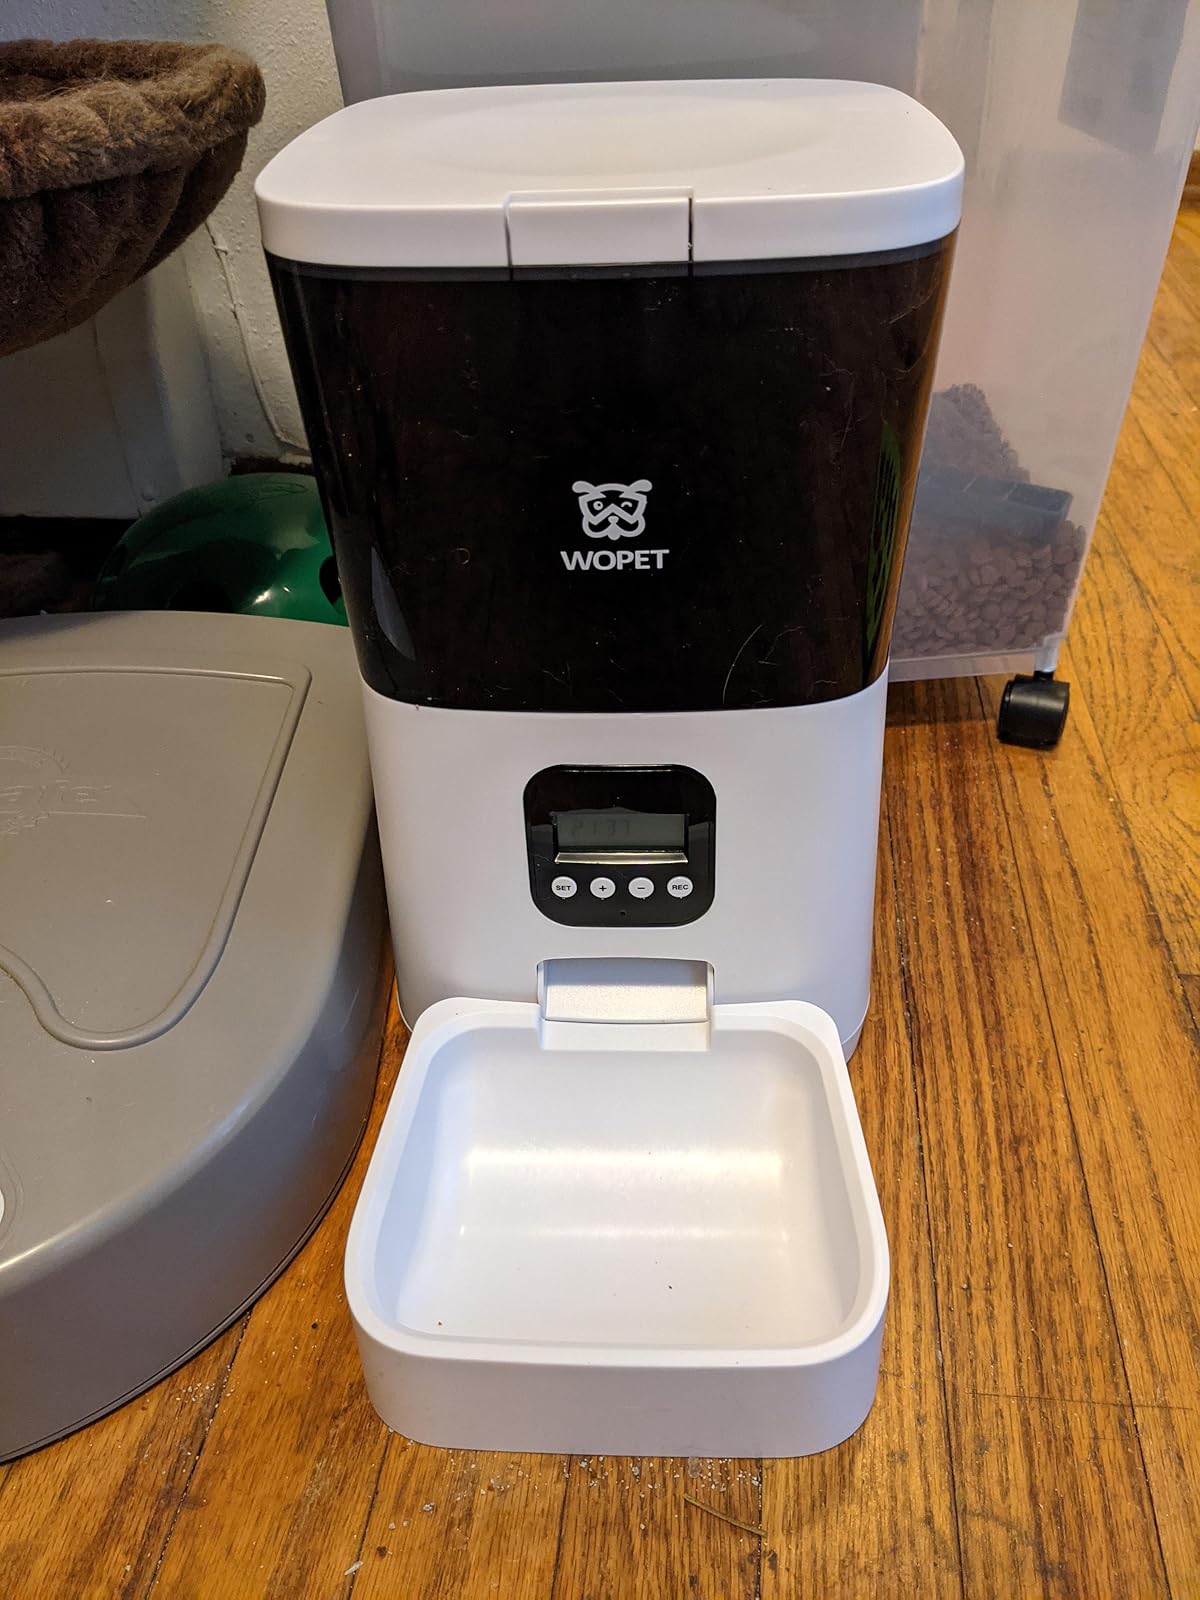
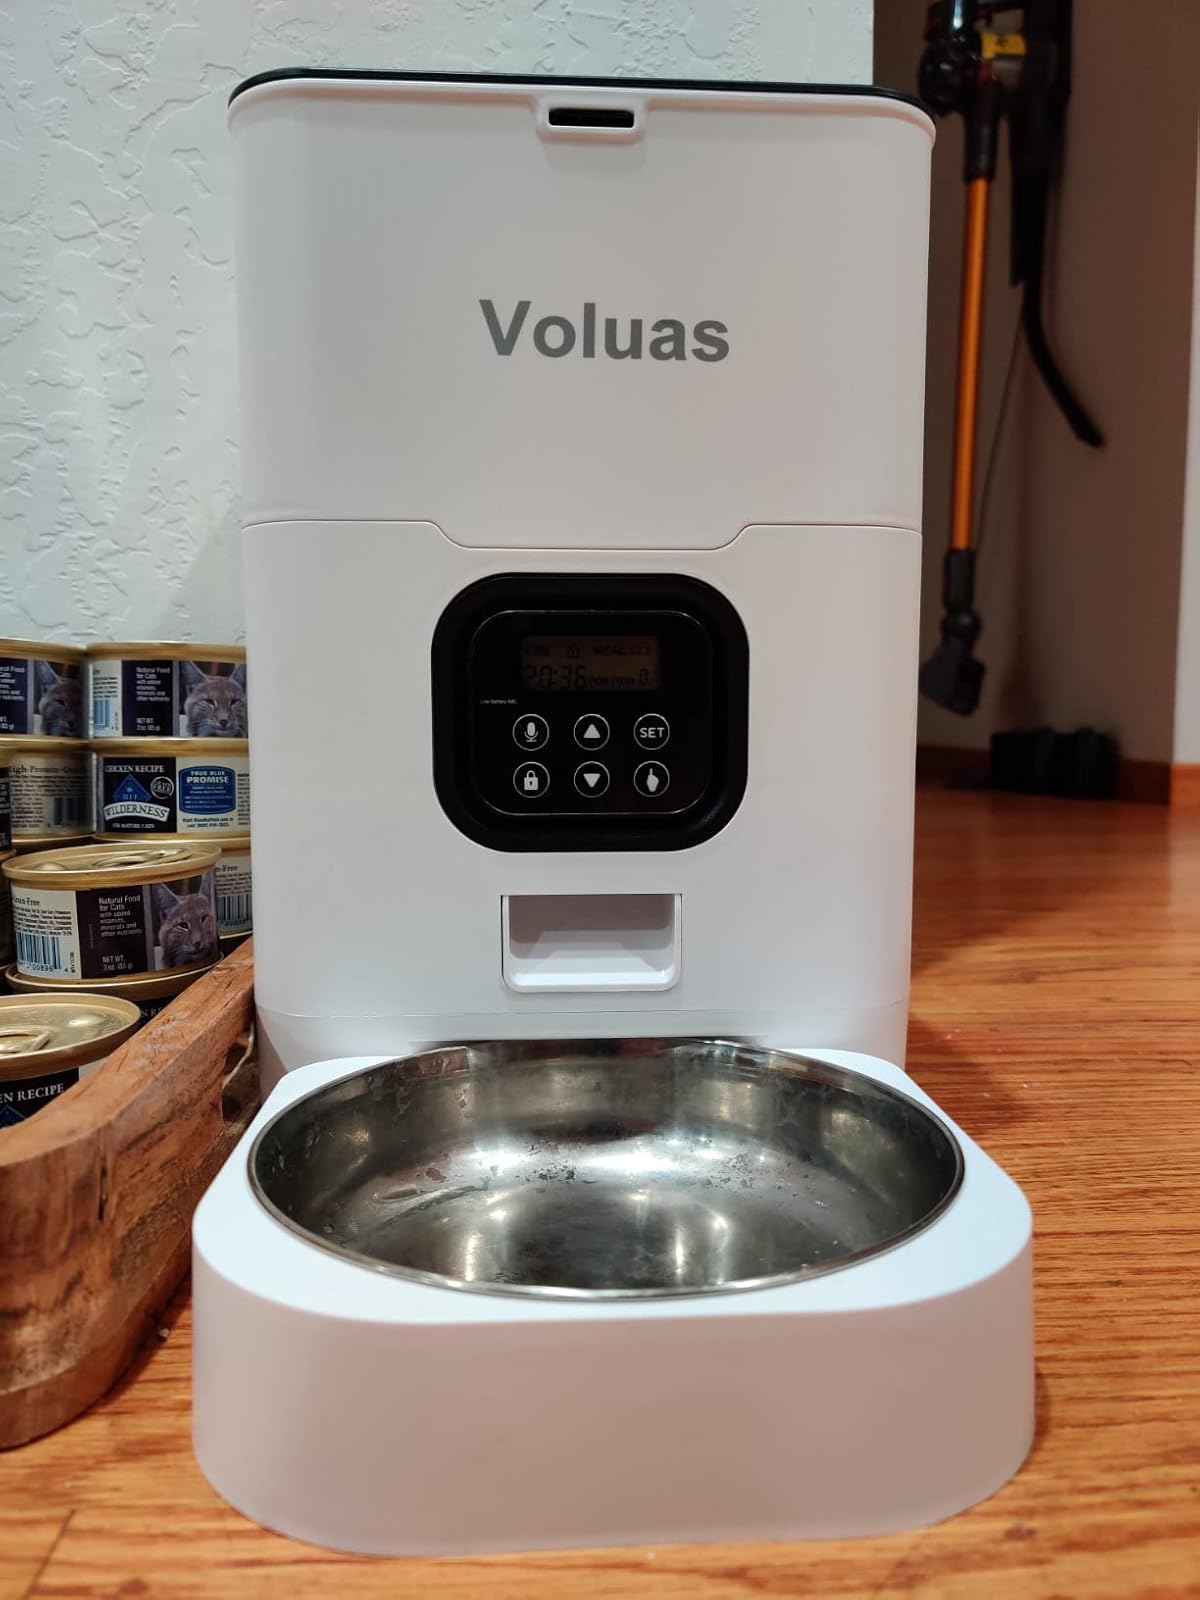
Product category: items_feeder
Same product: no